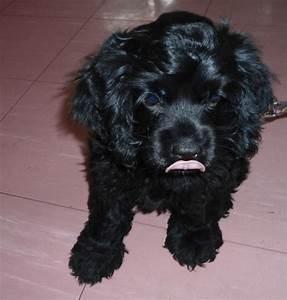
dog